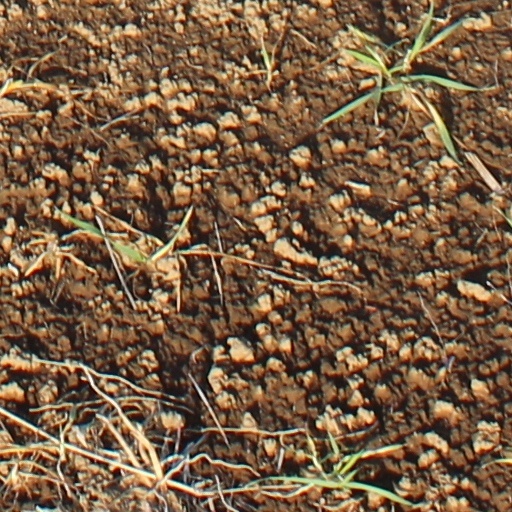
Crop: wheat